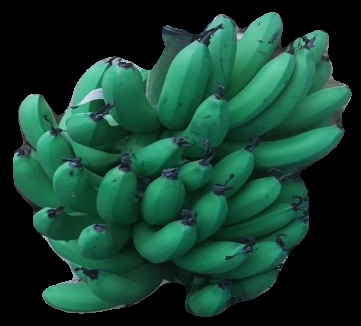
Variety: pachbale
Grade: grade3